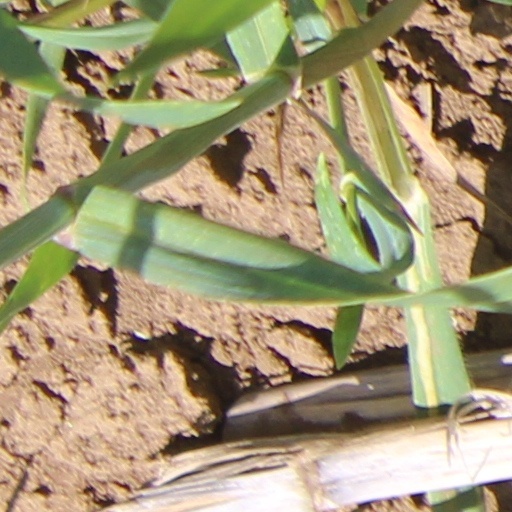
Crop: wheat